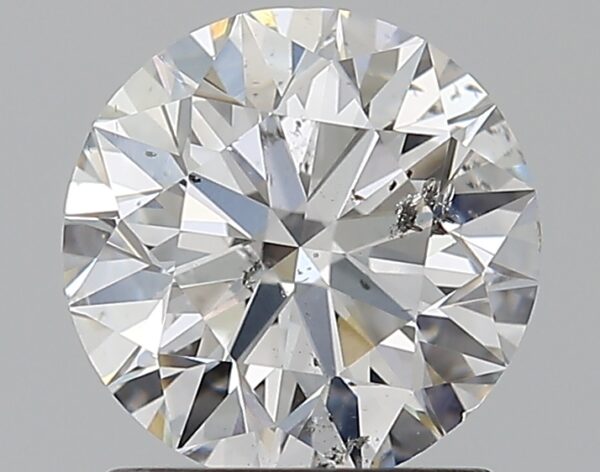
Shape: round
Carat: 1.2
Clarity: SI2
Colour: F
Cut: EX
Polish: EX
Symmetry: EX
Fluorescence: N
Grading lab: GIA
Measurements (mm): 6.77 x 6.81 x 4.24